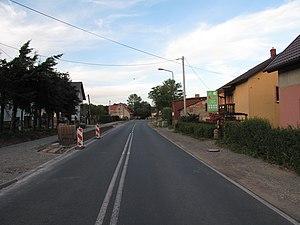
Szarocin est une localité polonaise de la gmina et du powiat de Kamienna Góra en voïvodie de Basse-Silésie.